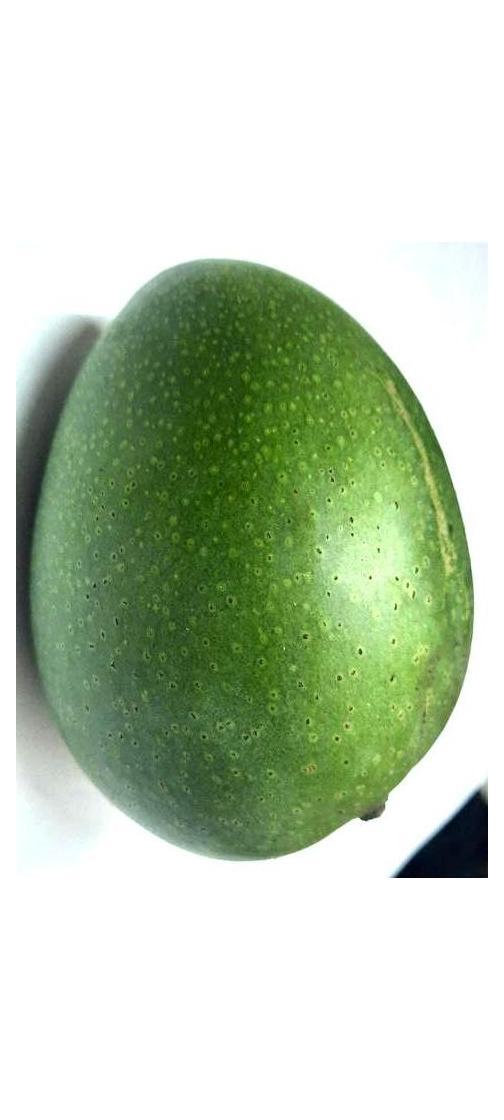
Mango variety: Ashshina Zhinuk